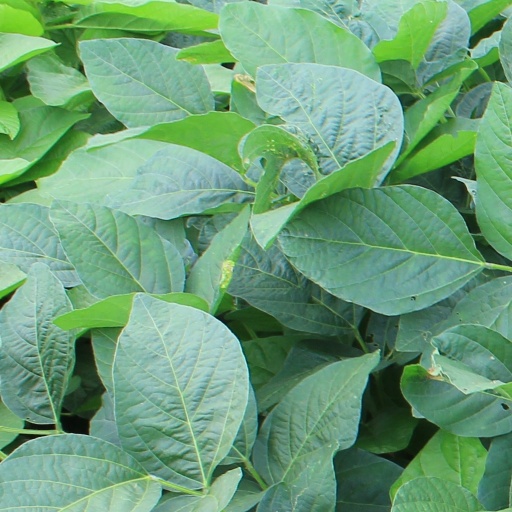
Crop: soybean